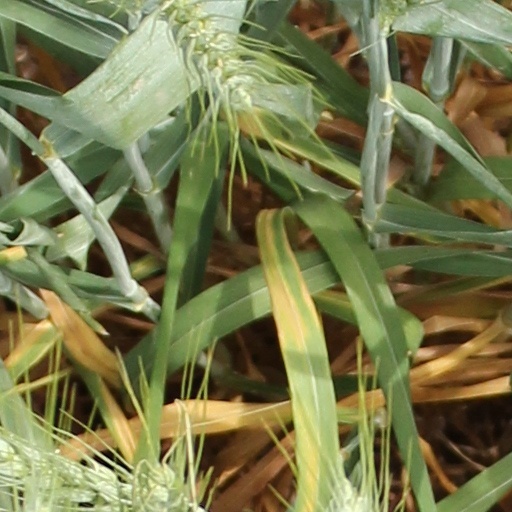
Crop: wheat